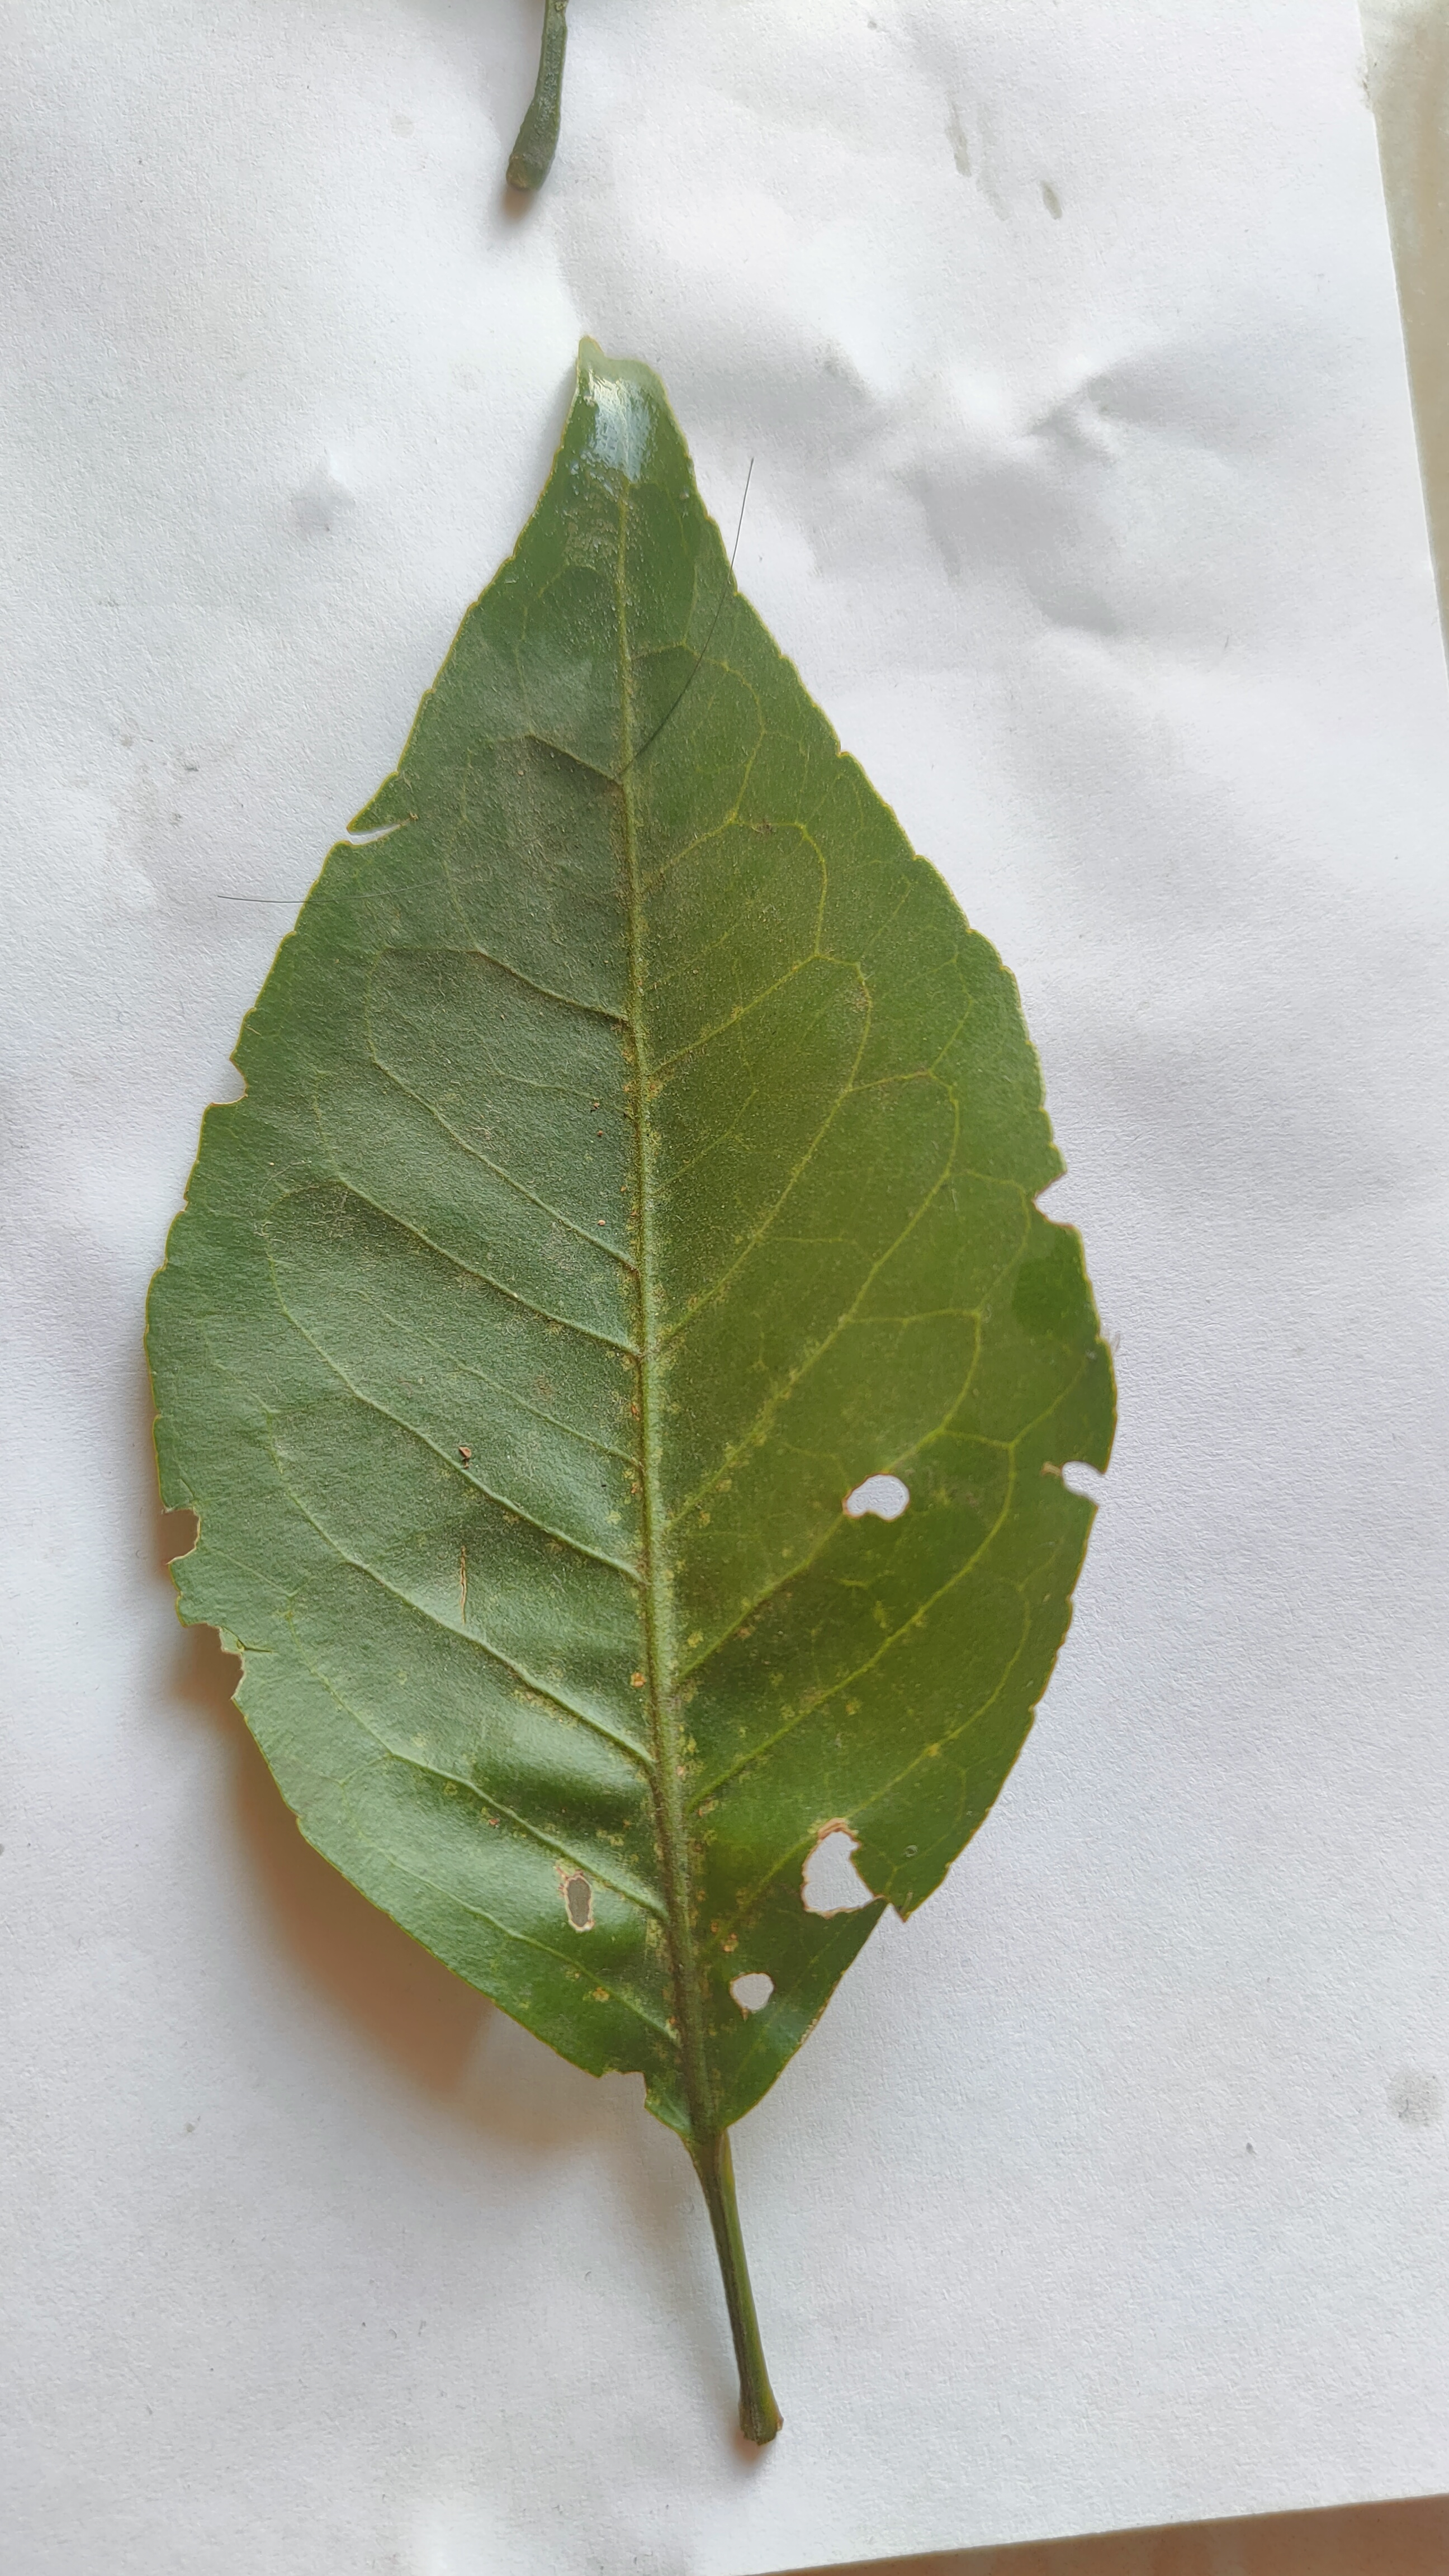
Leaf variety: Aegle marmelos